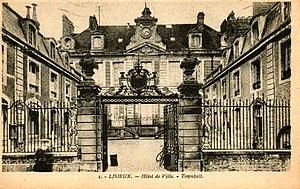
Lisieux, département du Calvados, sur une carte postale de la fin du 19e ou du début du 20e siècle. Vue de la façade de la mairie. Devant le portail d'entrée situé 21 Rue Henry Chéron. Vue du Nord vers le Sud.
L’hôtel de ville de Lisieux est un ancien hôtel particulier construit en 1713 qui abrite les services municipaux depuis la Révolution française. Il se compose d’un bâtiment central et de deux ailes. On peut notamment y admirer les salons d’honneur, entièrement rénovés en 2003.